Gaboon viper

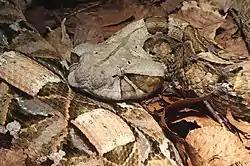
A Gaboon viper can blend in with its surroundings.

Primarily nocturnal, Gaboon vipers have a reputation for being slow-moving and placid. They usually hunt by ambush, often spending long periods motionless, waiting for suitable prey to pass by, though they have been known to hunt actively, mostly during the first six hours of the night. In Kumasi, Ghana, they were regularly killed by ranch hands around some stables in an open field with the forest some 500 meters away—a sign that they were hunting rats in the grassland. They are usually very tolerant snakes, even when handled, and rarely bite or hiss, unlike most vipers. However, bites by bad-tempered individuals do occur.